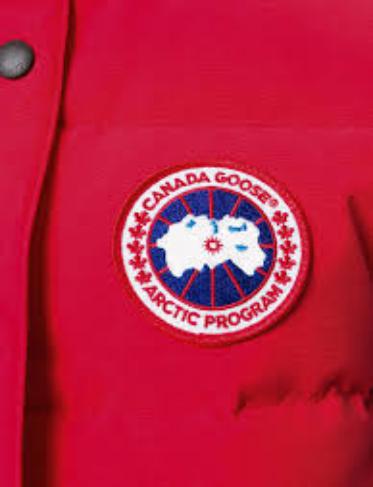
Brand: Canada Goose
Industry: Clothes